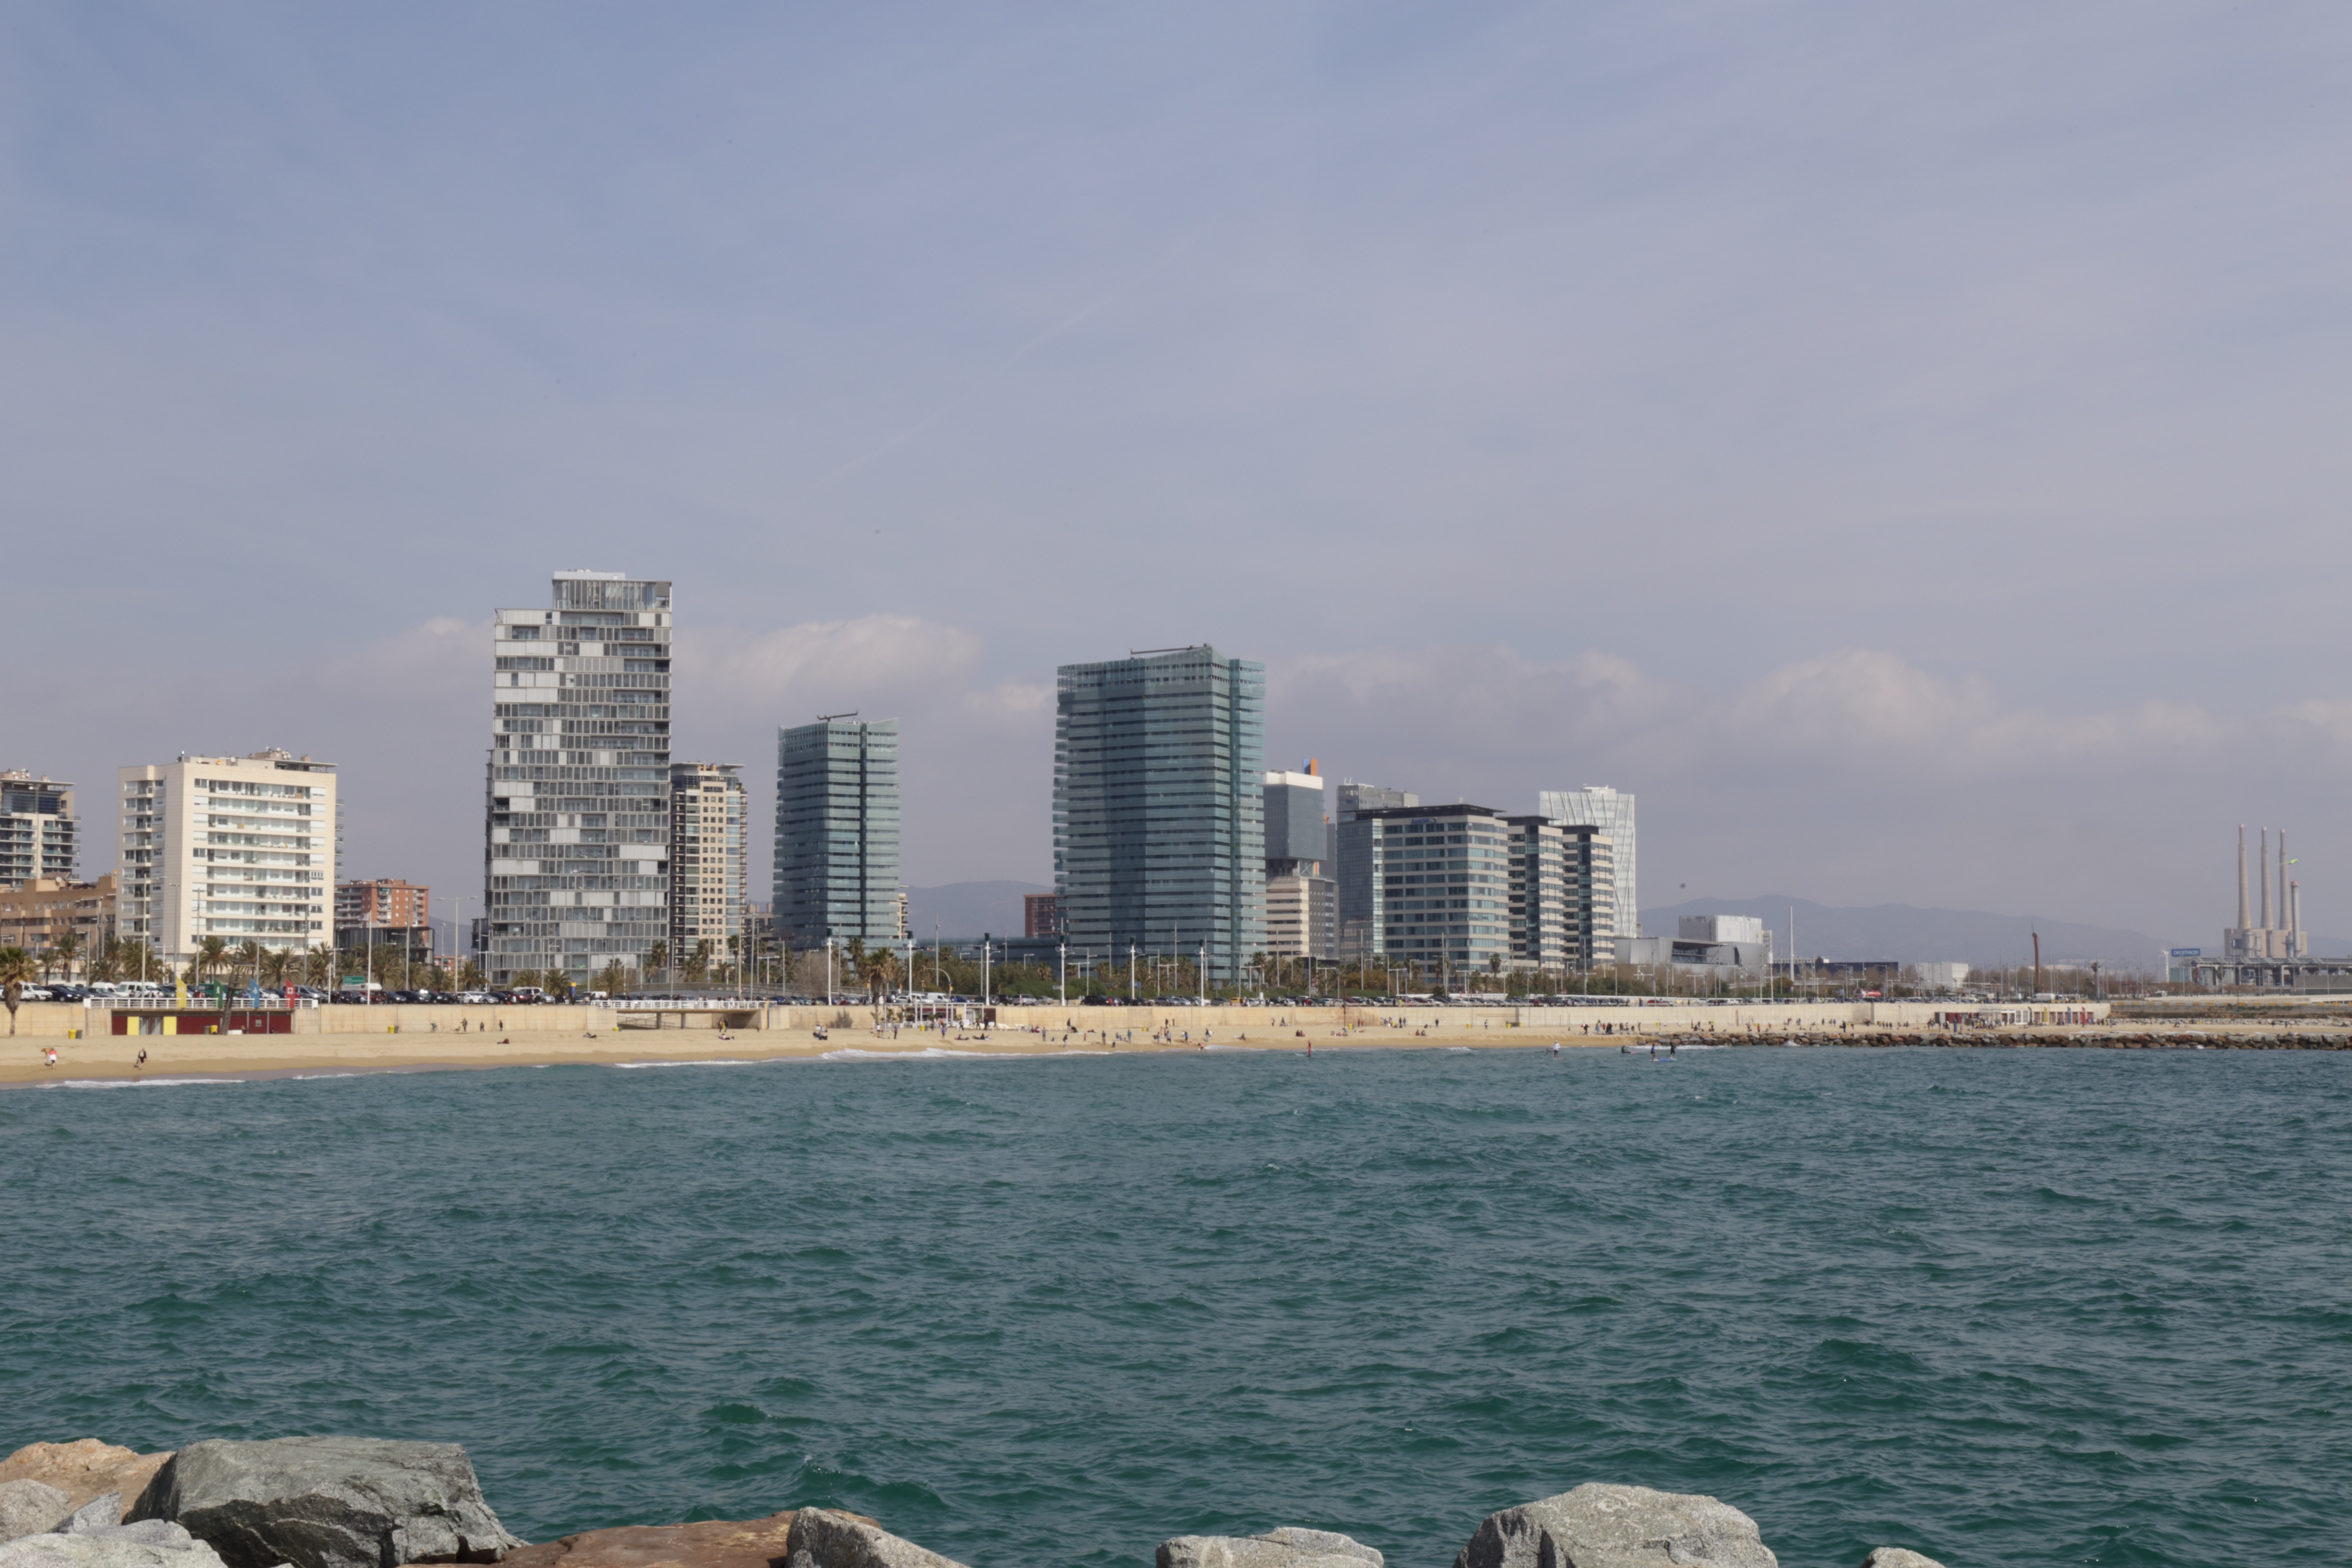
beach, sea, coast, ocean, horizon, dock, skyline, shore, city, skyscraper, cityscape, downtown, tower, bay, harbor, marina, tower block, human settlement